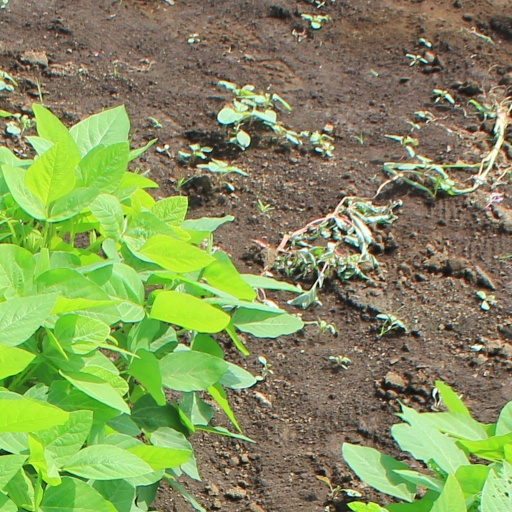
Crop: soybean